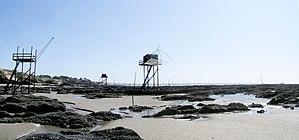
Pêcheries de la Roussellerie (Saint-Brévin-les-Pins).
En France, le domaine public maritime vise le régime juridique du sol et du sous-sol de l'estran, des eaux intérieures et de la mer territoriale, ainsi que des parties de l'ancien DPM qui se sont rehaussées au-dessus du niveau de la mer.
La pêche au carrelet est une méthode de pêche utilisant un carrelet mis à l'eau à partir d'un bateau de pêche ou d'une pêcherie sur pilotis.
Le pays de Retz Atlantique est une fédération de communauté de communes, née en 1982 avec la création du Syndicat du pays de Retz Atlantique. Il ne rassemble que 20 des 44 communes de l'Ouest du pays de Retz, l'un des Pays traditionnels de Bretagne.